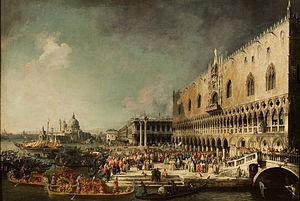
L'ambassade de France en Italie est la représentation diplomatique de la République française auprès de la République italienne. Elle est située à Rome, la capitale du pays, et son ambassadeur est, depuis 2017, Christian Masset, également accrédité auprès de la république de Saint-Marin.
Giovanni Antonio Canal, plus connu sous le nom de Canaletto, est un peintre vénitien célèbre pour ses panoramas de Venise.